Gokarna, Karnataka

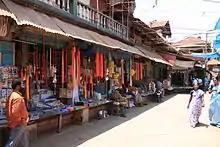
Gokarna township

Gokarna is about 238 km north of Mangalore, 483 km from Bengaluru and about 59 km from Karwar. It is between the Gangavali and Aghanashini rivers along the Karwar coast by the Arabian Sea. It is 200 km north from the college towns of Suratkal and Manipal.